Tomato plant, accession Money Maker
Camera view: tilt-top (135 deg); turntable rotation: 60 degrees
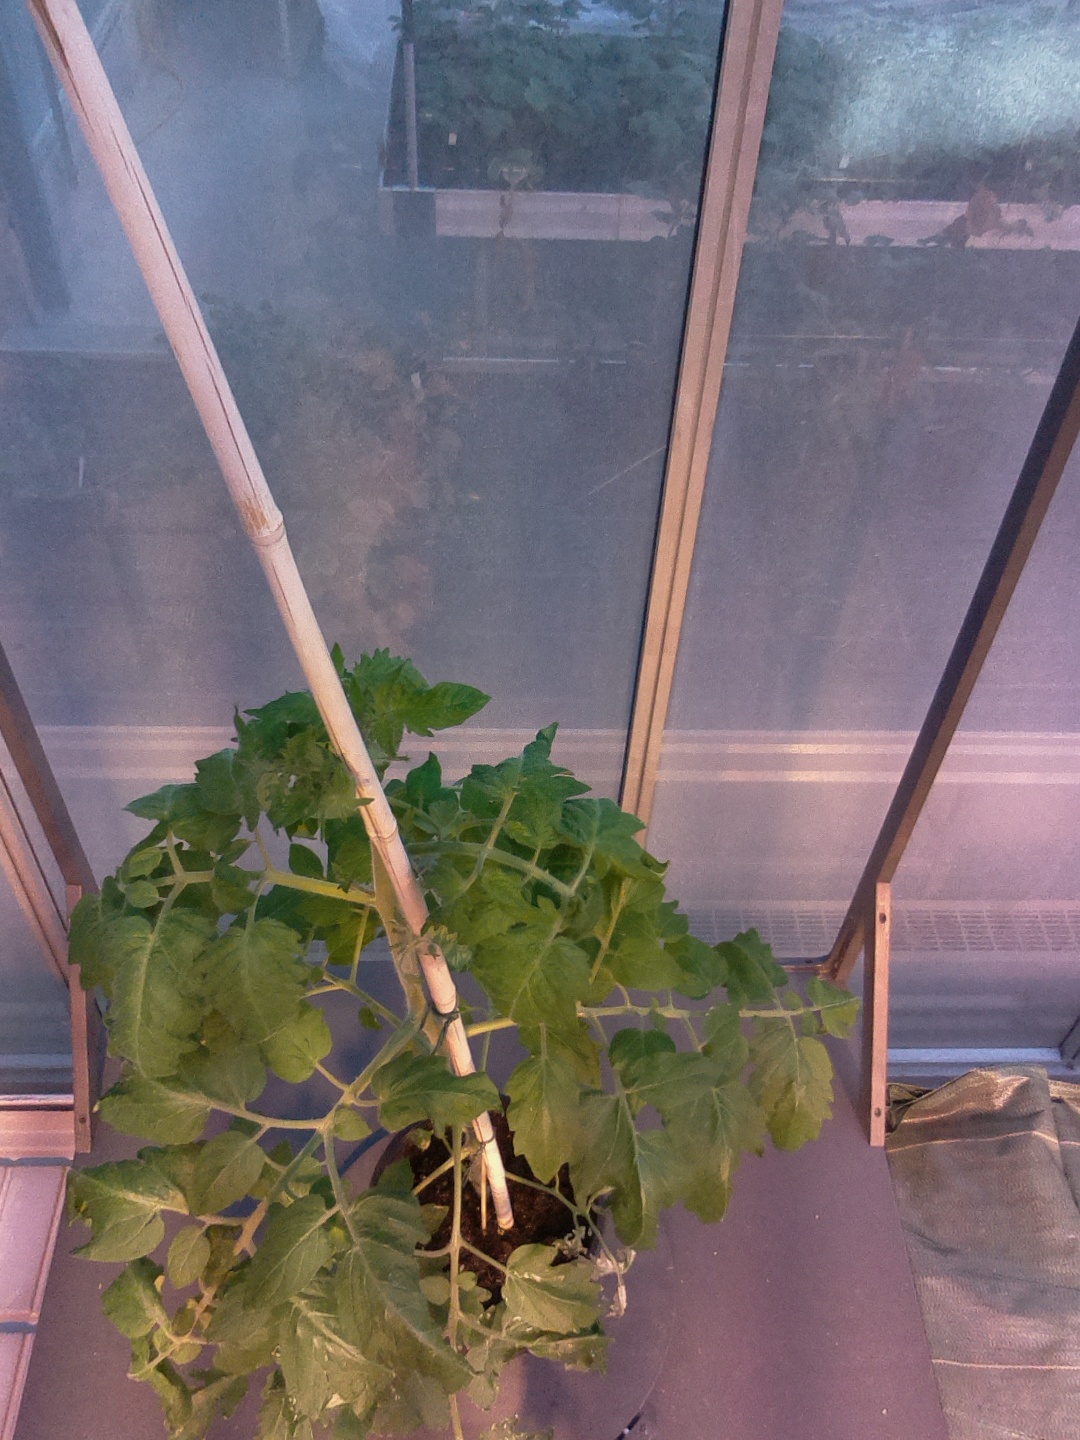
BBCH growth stage 60: First flowers open